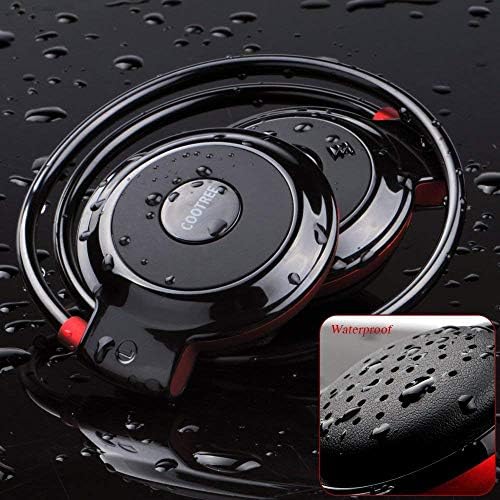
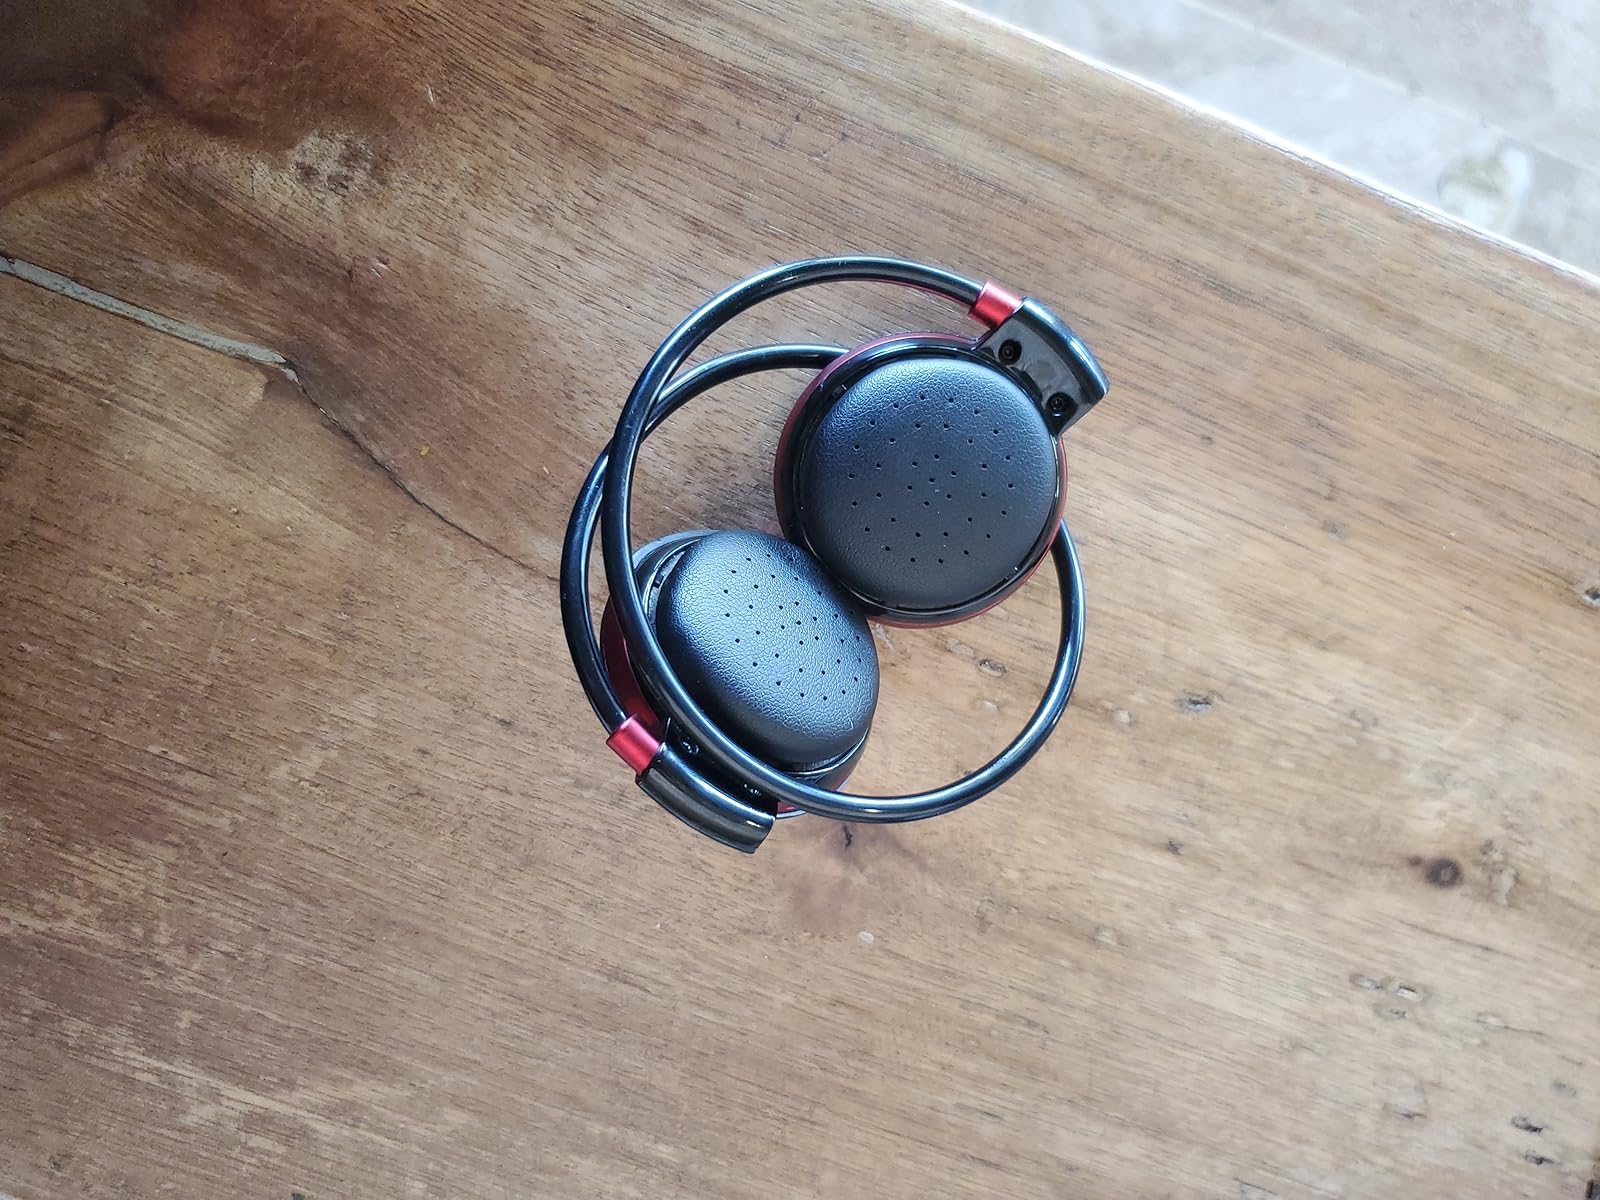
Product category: headphones
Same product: yes